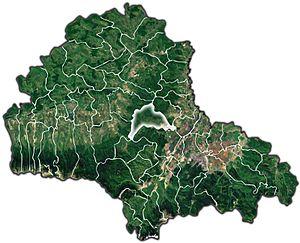
Dumbrăvița est une commune roumaine du județ de Brașov, dans la région historique de Transylvanie. Elle est composée des deux villages suivants: